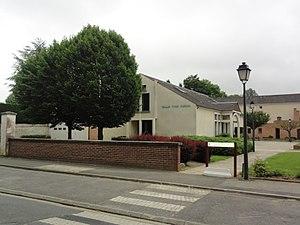
Le Meux (Oise) Salle des fêtes
Le Meux est une commune française située dans le département de l'Oise, en région Hauts-de-France.